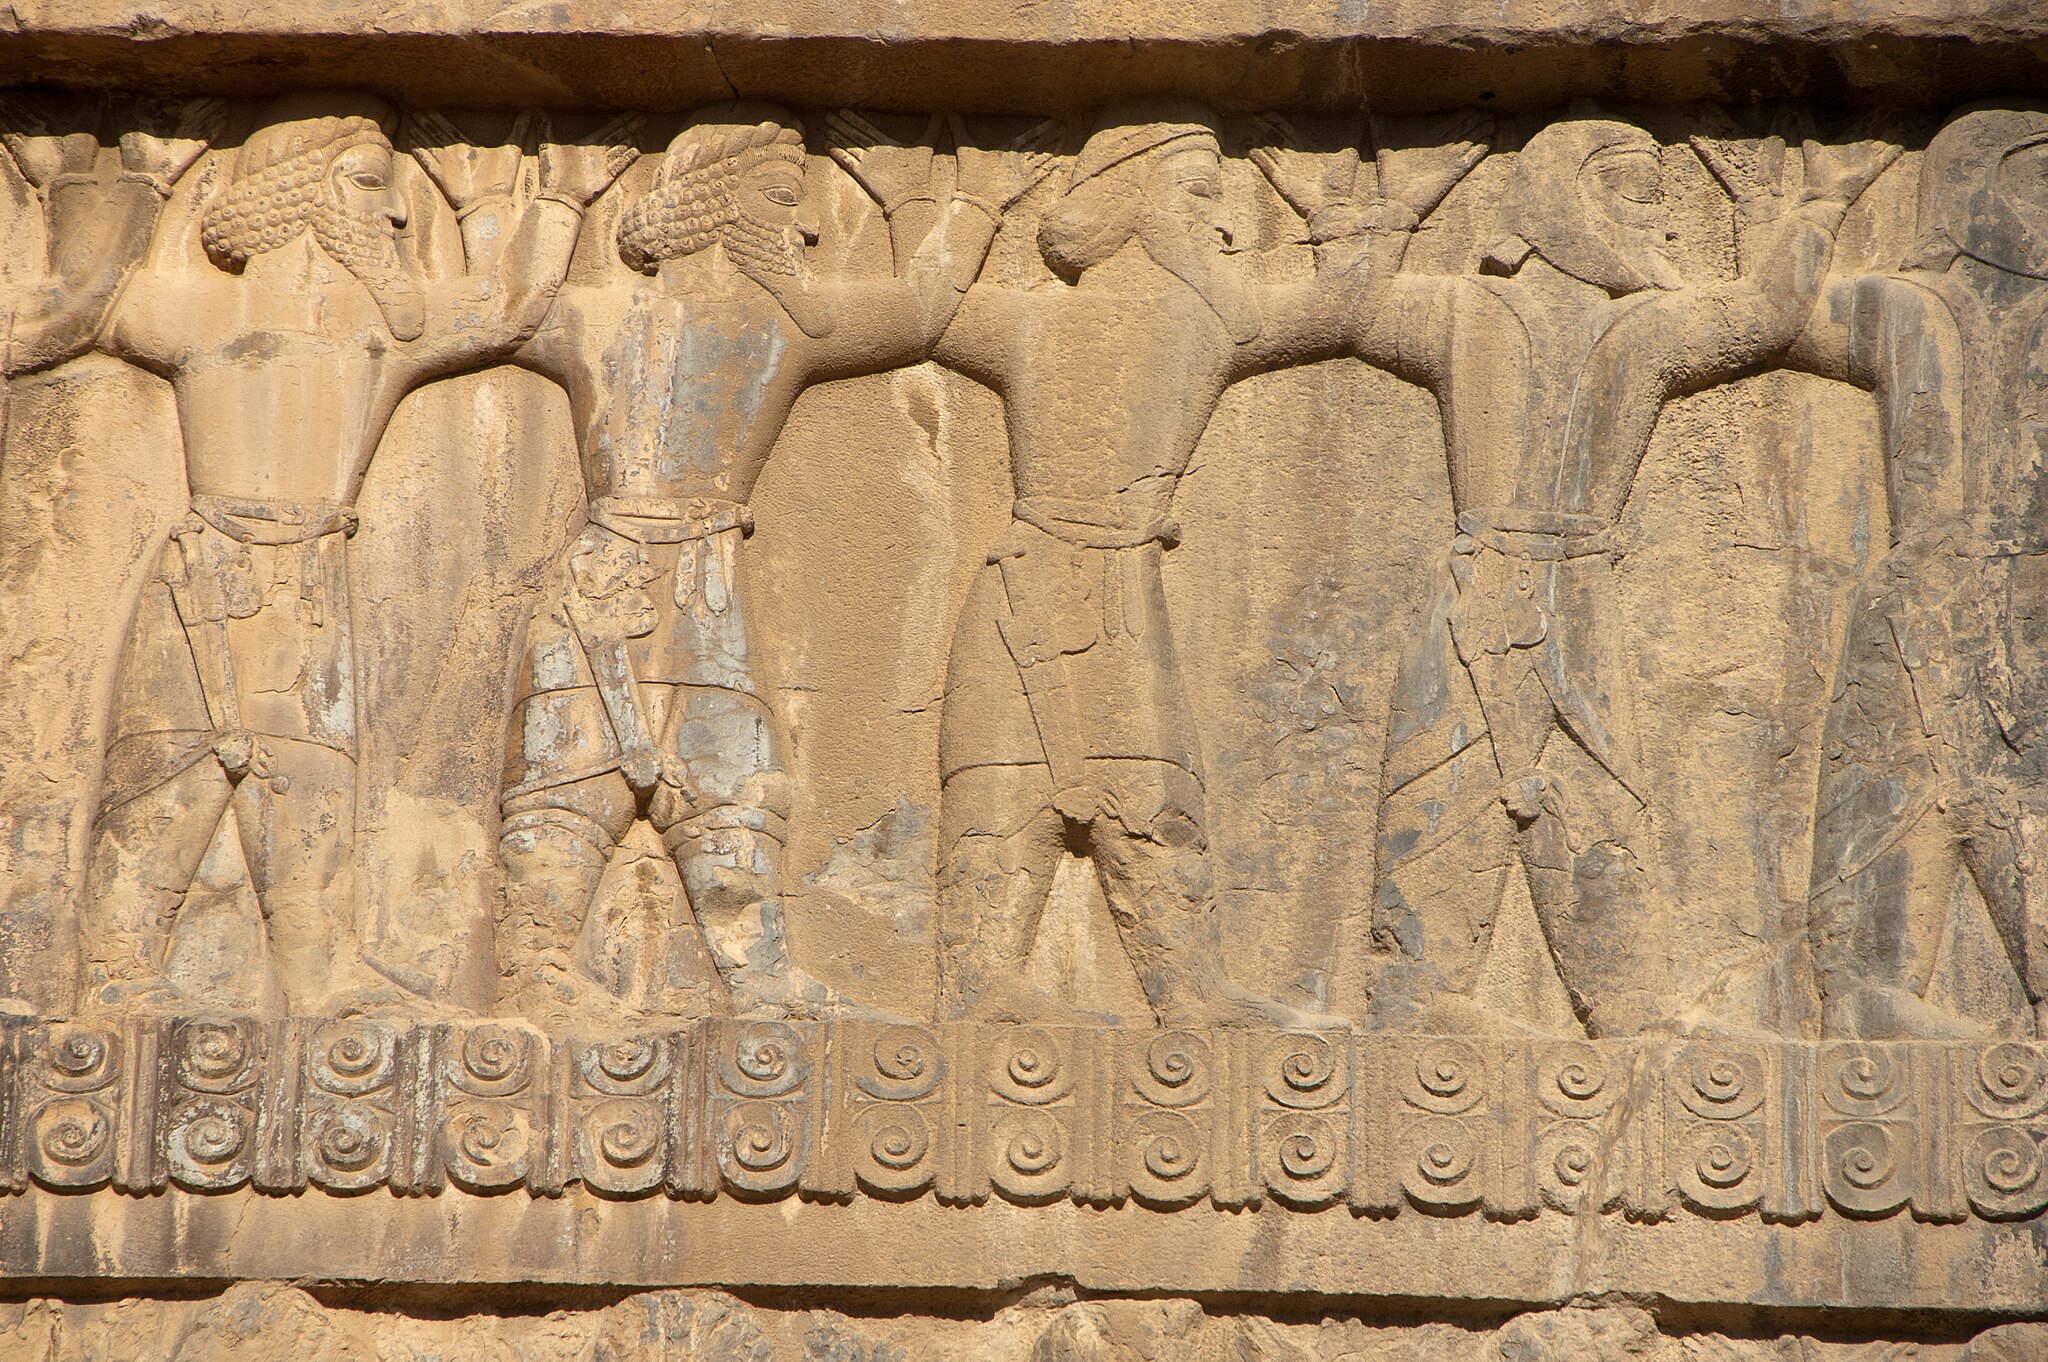
Title: Persepolis Tomb of Artaxerxes III
Description: Persepolis Tomb of Artaxerxes III
Date: 2010-11-21 14:11:36
Categories: Tomb of Artaxerxes III, Flickr images reviewed by FlickreviewR 2, 2010 in Persepolis